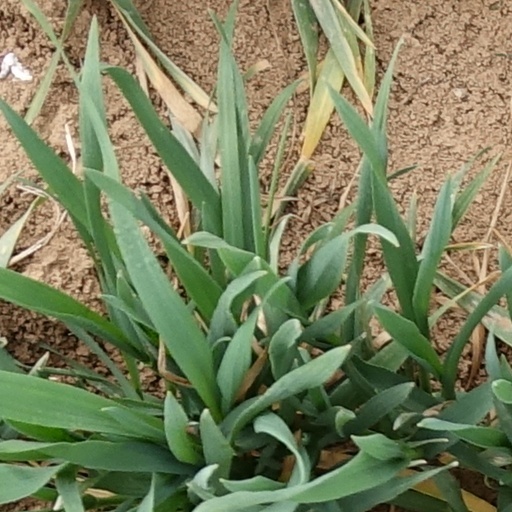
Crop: wheat